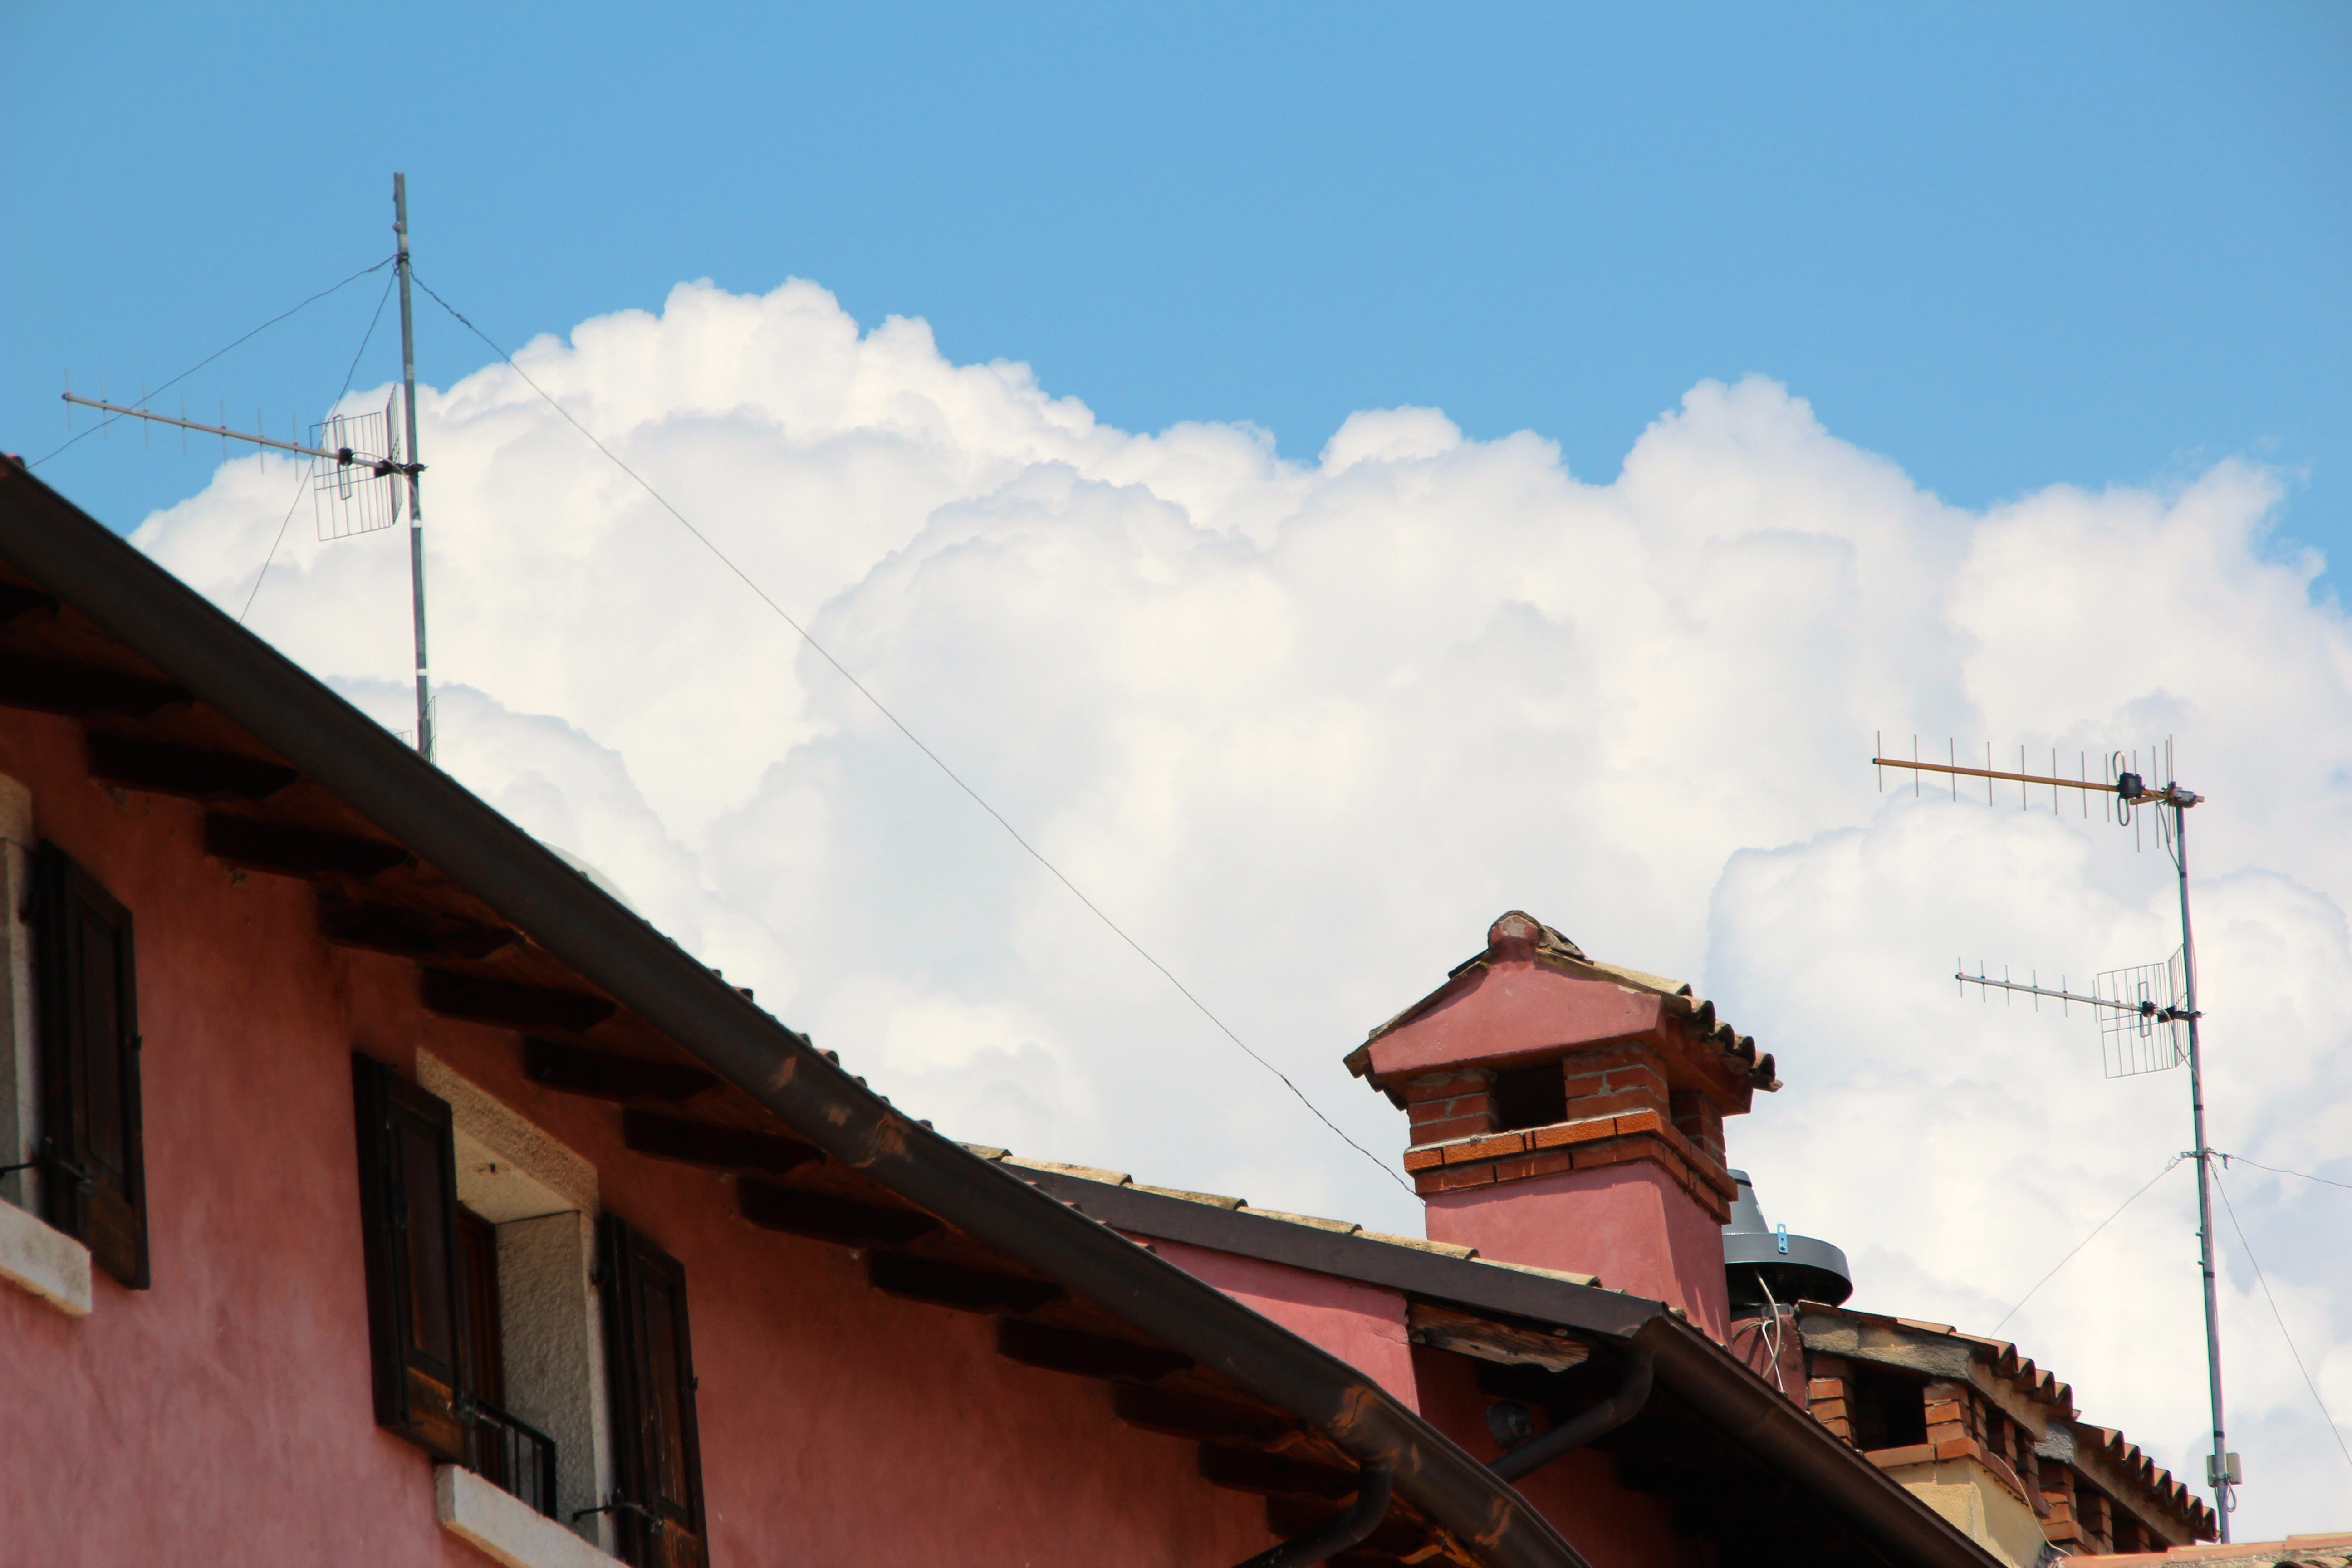
sky, roof, transport, vehicle, tower, mast, chimney, blue, place of worship, clouds, antennas